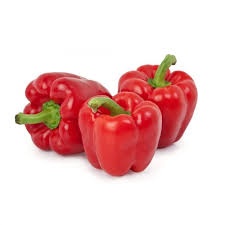
Label: capsicum